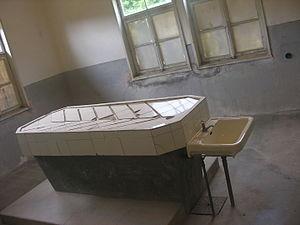
Table de vivisection du camp de concentration de Natzweiler-Struthof
Le camp de concentration de Natzweiler-Struthof est un camp de concentration nazi sur le territoire de l'Alsace annexée à l'Allemagne et redevenue française après la guerre. Il y a une annexe du camp en France, à Thil. Le camp de concentration est édifié une fois que la Moselle et l'Alsace sont annexées par le Troisième Reich. Il est installé par l'ingénieur allemand Blumberg au Struthof, un lieu-dit sur les hauteurs de la commune de Natzwiller, durant la Seconde Guerre mondiale. Son nom allemand est KL Natzweiler-Struthof et il se nomme à nouveau ainsi depuis 2014. Les initiales KL signifient Konzentrationslager.